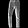
Label: Trouser